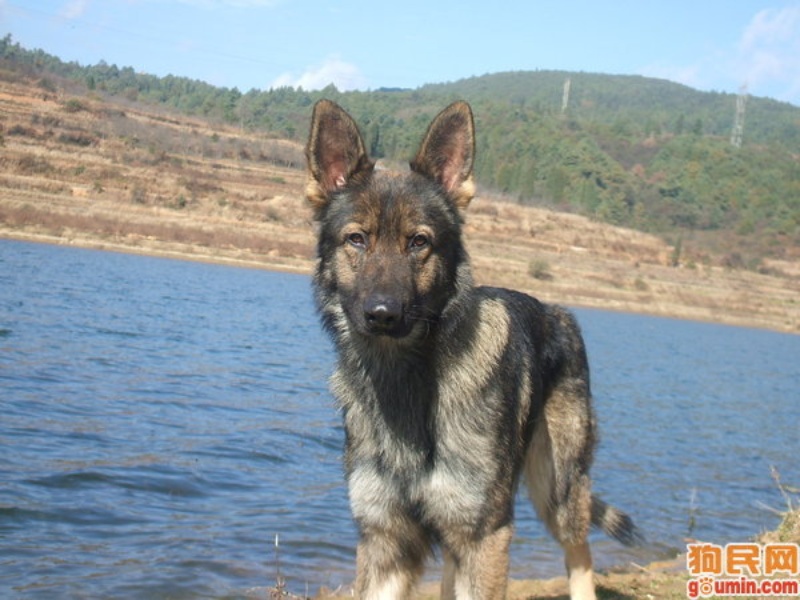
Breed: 258-n000104-Black_sable